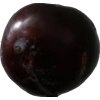
Label: plum